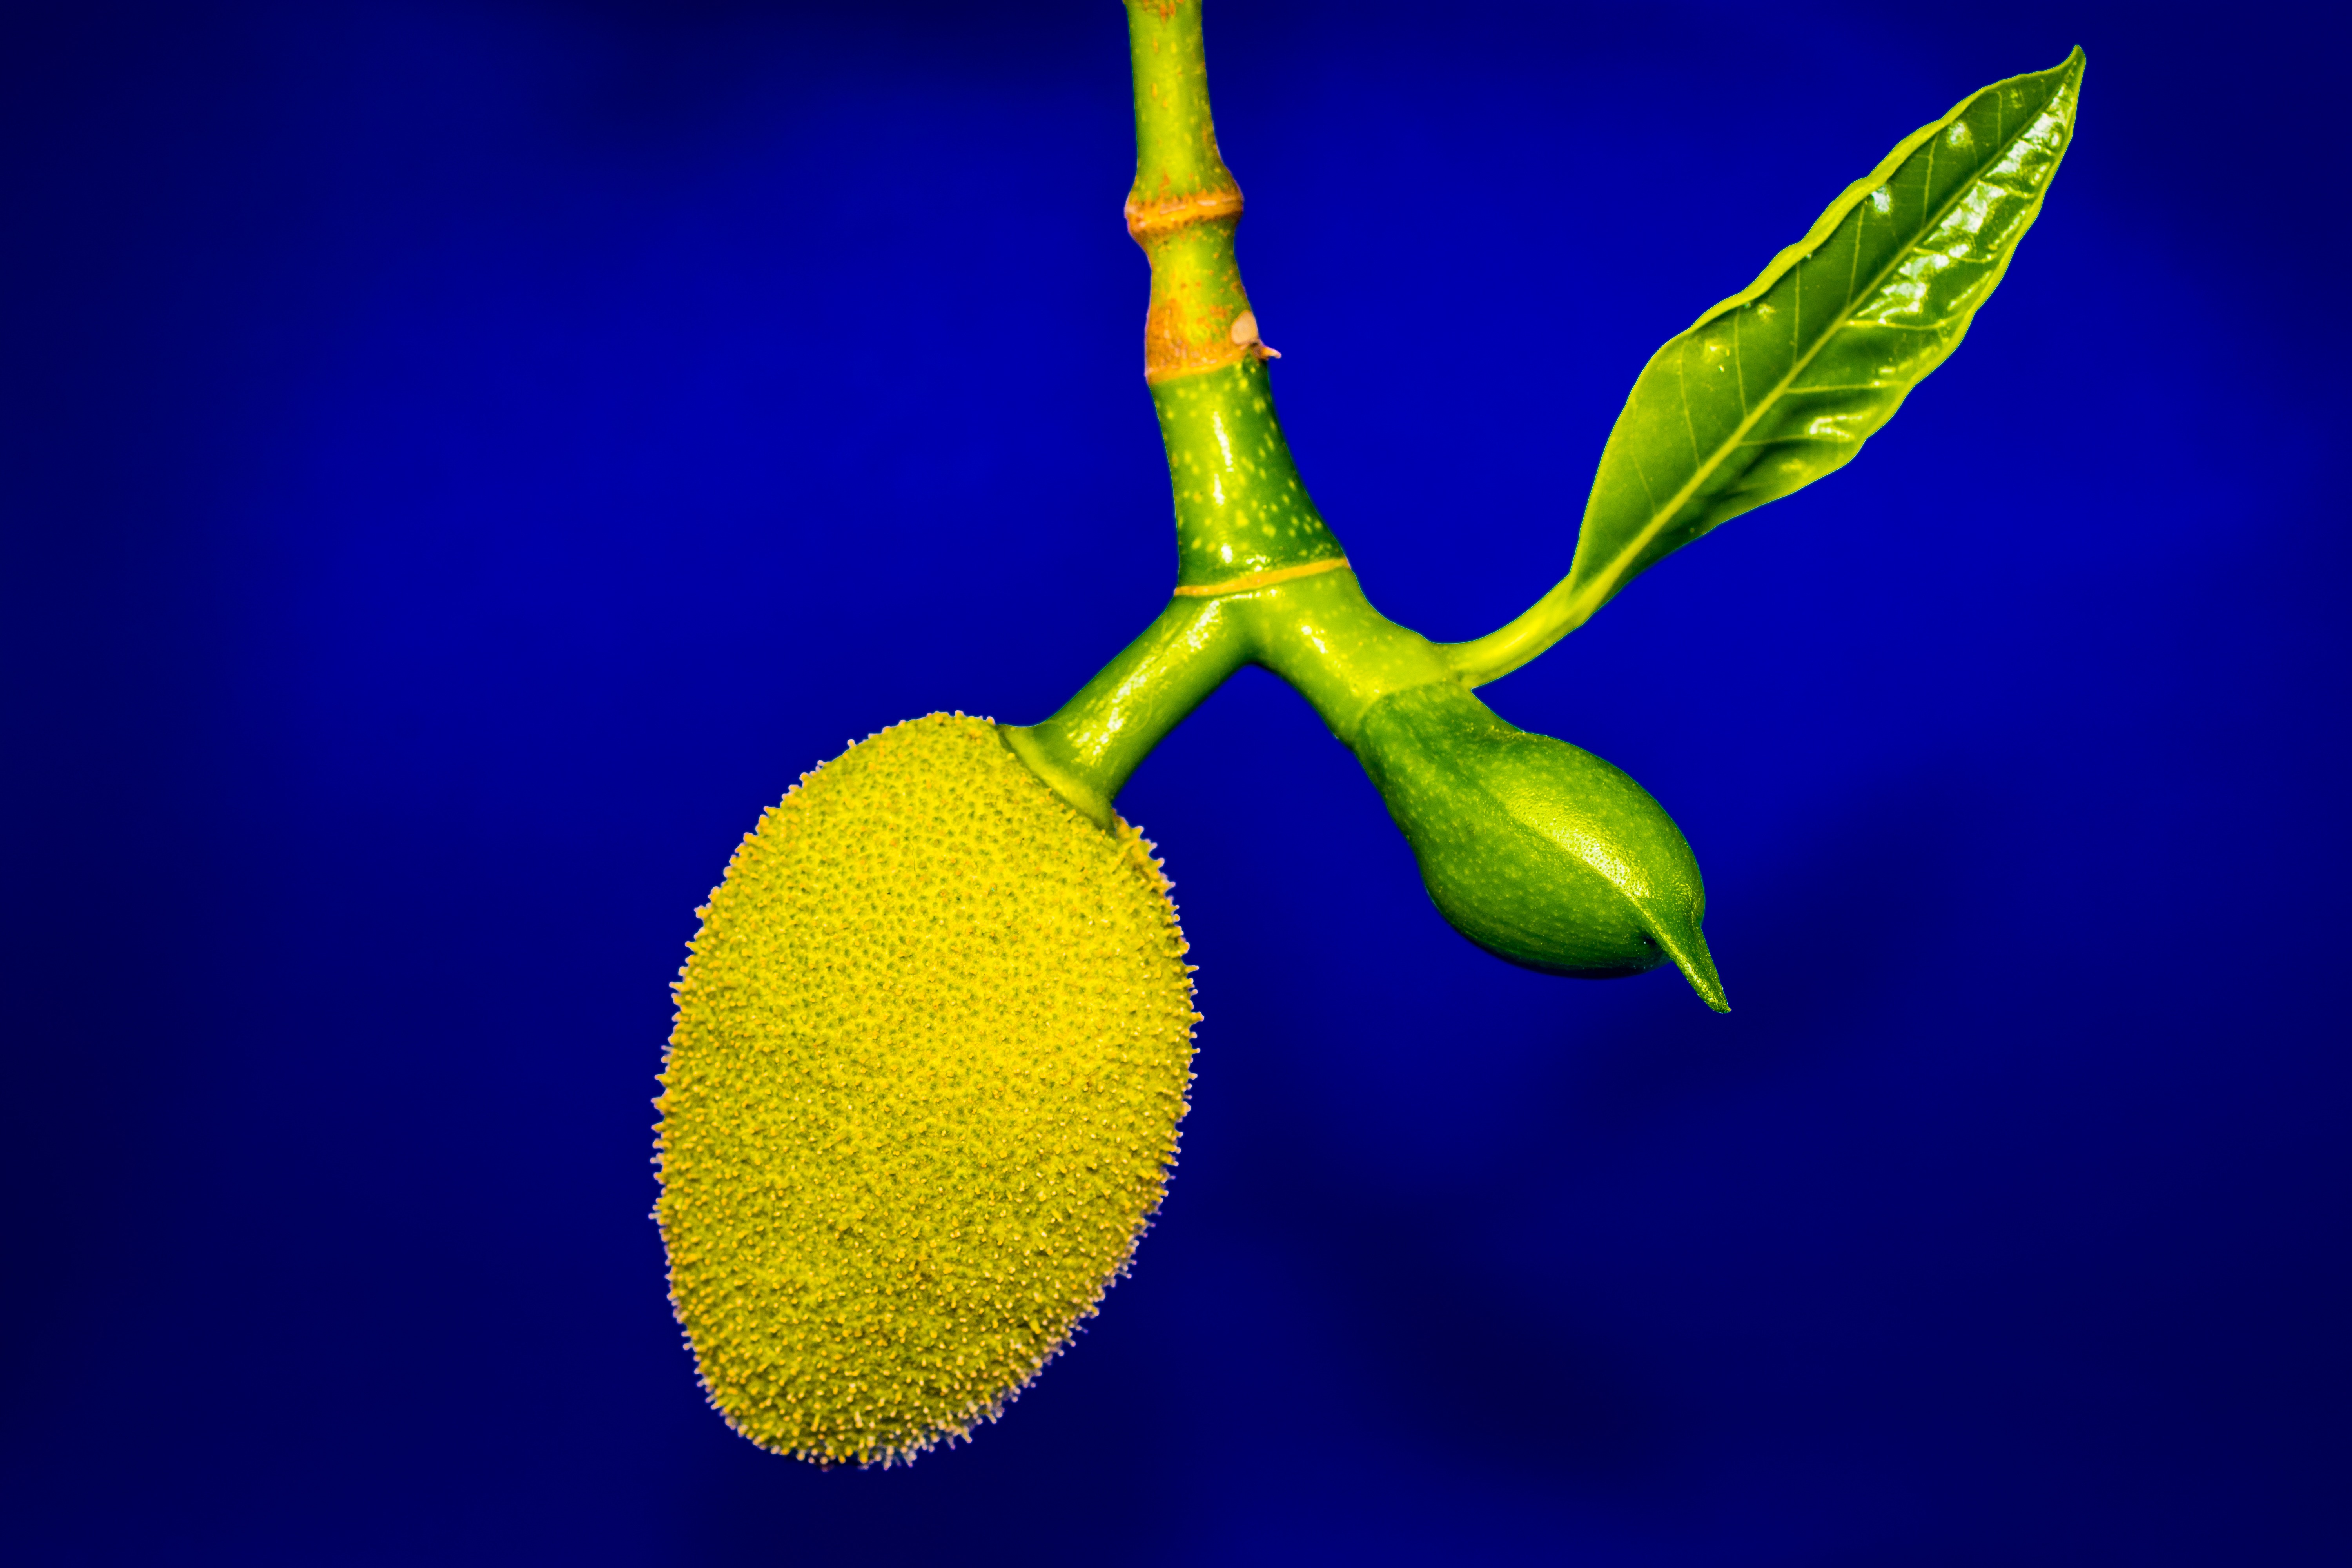
branch, plant, leaf, flower, pollen, green, produce, tropical, yellow, close, flora, jack, macro photography, flowering plant, jack fruit, plant stem, land plant, young jackfruit